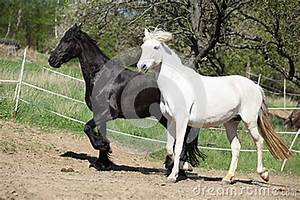
Label: cavallo